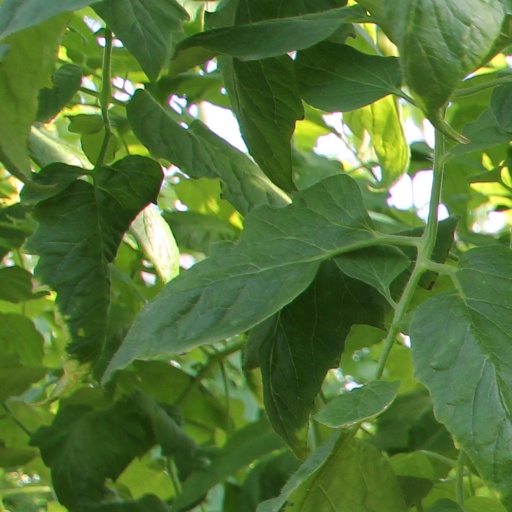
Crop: tomato